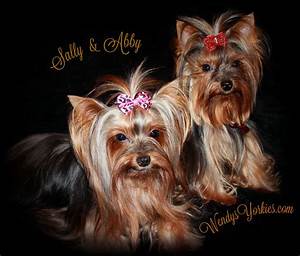
Label: cane